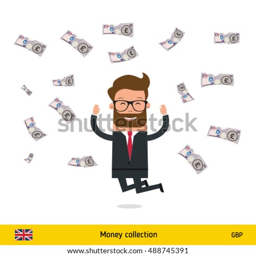
businessman happy to earn a lot of money .